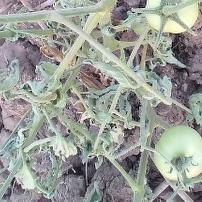
Crop: Tomato
Condition: bacterial-floundering-d